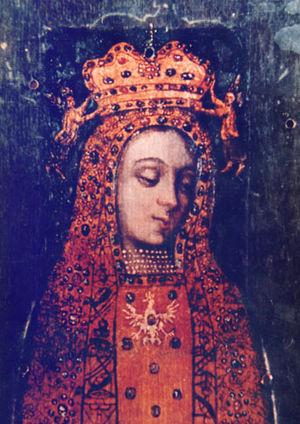
Yvonne, princesse de Bourgogne est une pièce de théâtre de Witold Gombrowicz, publiée en 1938 et créée en 1957, à Varsovie. Définie comme une comédie par son auteur, elle conte l'histoire d'une jeune fille taciturne et apathique, Yvonne, que le fils du roi prend pour fiancée par défi et dont la passivité éveille les pulsions meurtrières de son entourage. Première pièce de Witold Gombrowicz, elle exprime déjà le problème de « l'anarchie illimitée de la forme », développé par l'écrivain dans la suite de son œuvre. Elle est la plus jouée et la plus populaire des pièces de son auteur. Plusieurs opéras en ont été tirés.